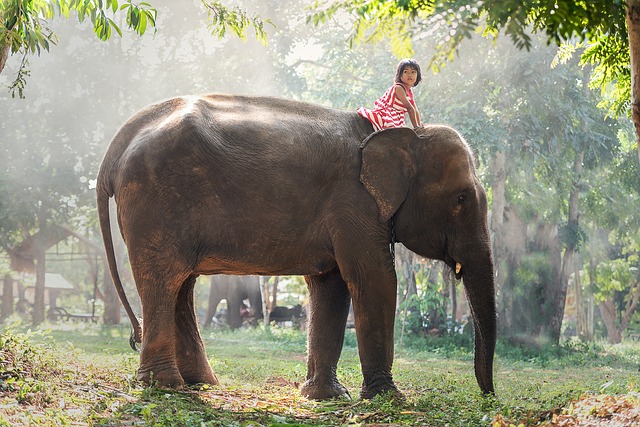
Label: elefante